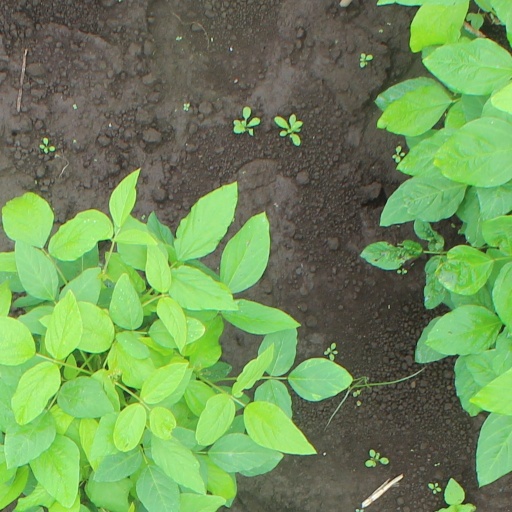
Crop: soybean